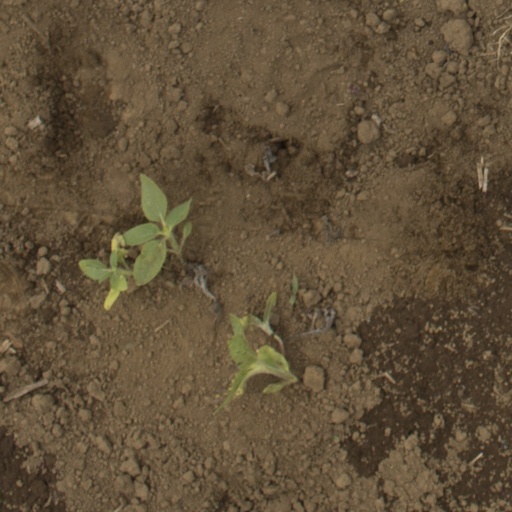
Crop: Jerusalem artichoke